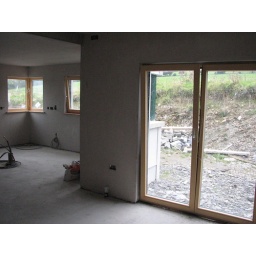
Kitchen. Tilt and turn patio doors as well as windows - the one on the left is open in the tilt position.